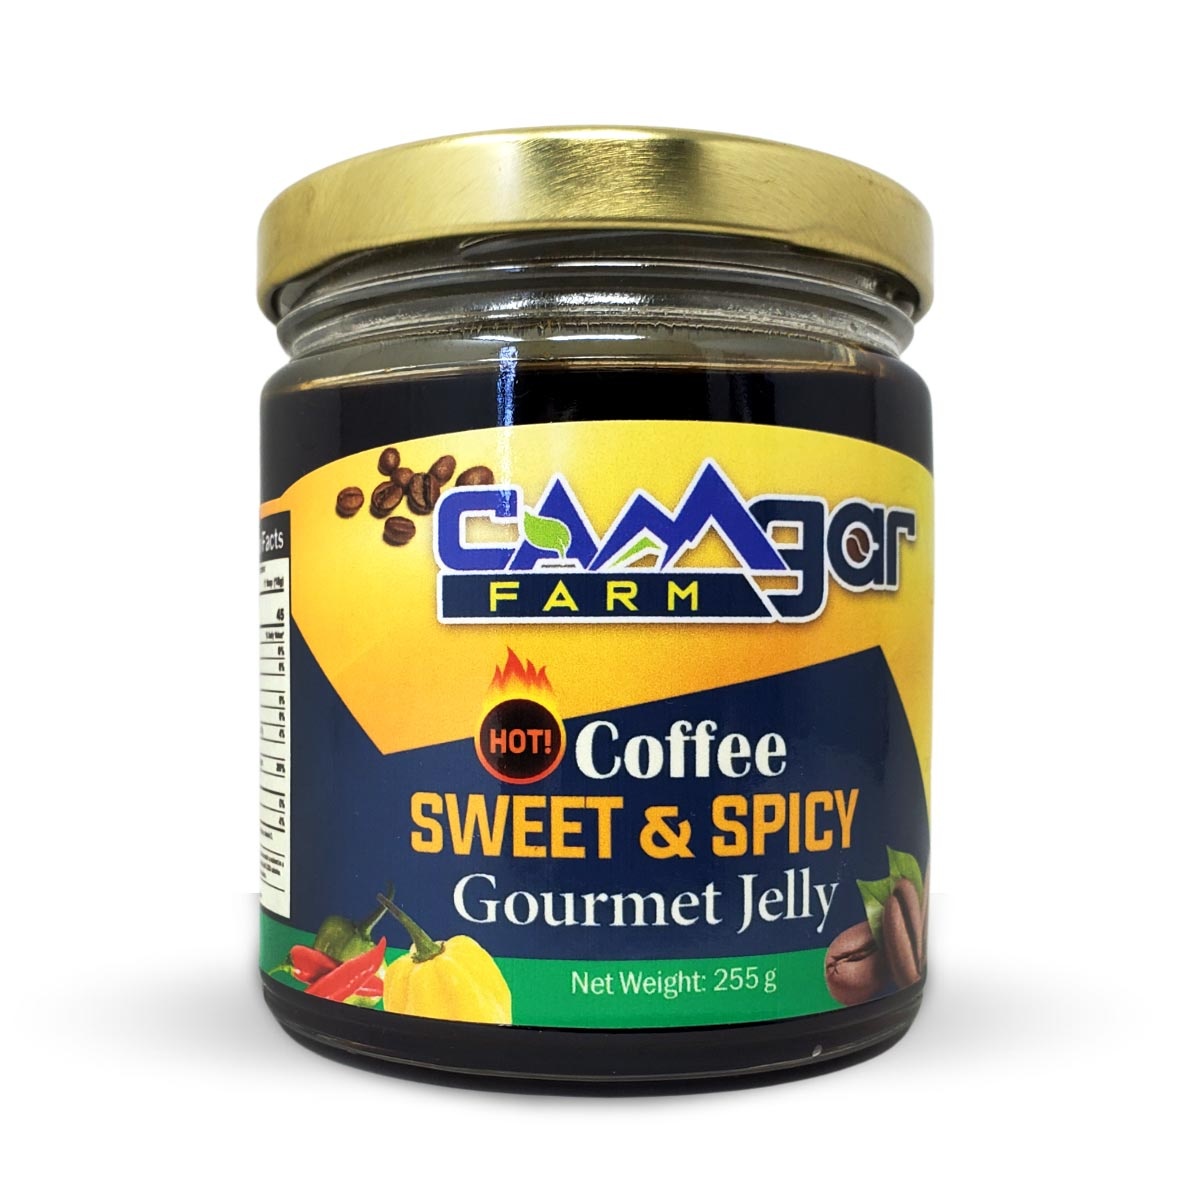
Camgar Farm Coffee Sweet & Spicy Gourmet Jelly, 9oz
This gourmet jelly is a unique twist on two household favorites. This coffee sweet & spicy jelly can be spread on just about anything. Coffee boosts energy levels, promotes weight management, protects against the liver condition, supports heart health, and enhances athletic performance. Guaranteed to excite your tastebuds!
Brand: Camgar Farm
Category: Food, Beverages & Tobacco > Food Items > Dips & Spreads > Jams & Jellies